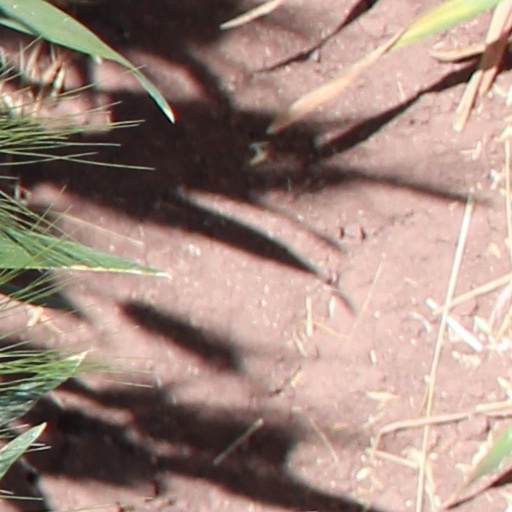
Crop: wheat